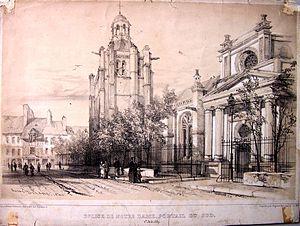
Le Havre, rue au sud de Notre-Dame. ""Eglise Notre-Dame, portail du sud - 1er juin 1839 ""(titre) ""A droite, le portail sud de l'église Notre-Dame
La cathédrale Notre-Dame du Havre ou cathédrale Notre-Dame-de-Grâce est la principale église de la ville et le siège du diocèse du Havre. Après la succession de plusieurs édifices très modestes, l'actuelle église fut édifiée pour l'essentiel du dernier quart du XVIᵉ siècle jusqu'au deuxième quart du XVIIᵉ siècle. Elle mêle différents styles architecturaux, notamment le flamboyant, le style Renaissance, le baroque et le classique.